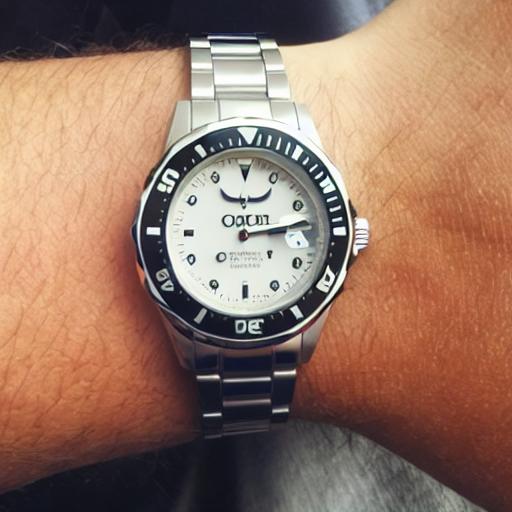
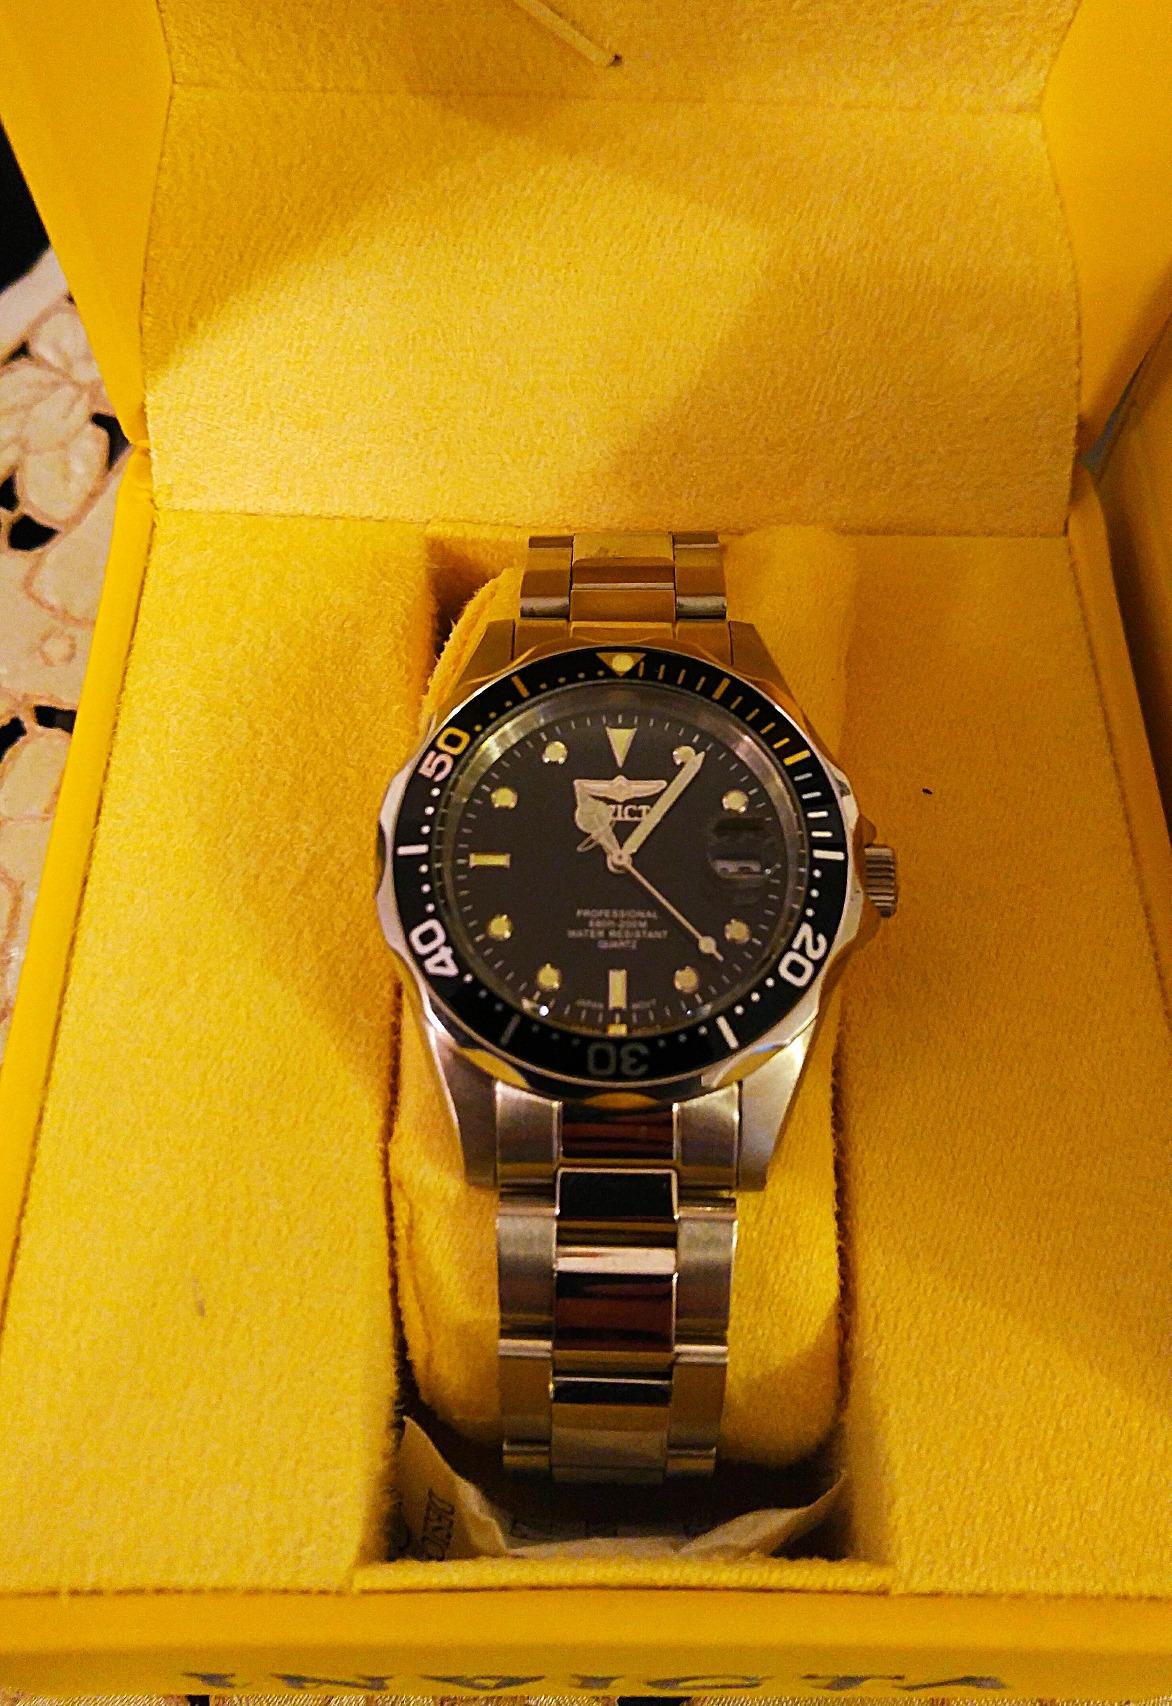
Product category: accessories_watch
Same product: no